Margaret Hodge

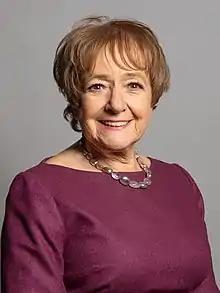
Official portrait, 2020

Margaret Eve Hodge, Baroness Hodge of Barking (formerly Watson; born 8 September 1944), is a British politician and life peer, who served as Member of Parliament (MP) for Barking from 1994 to 2024. A member of the Labour Party, she was previously Leader of Islington London Borough Council from 1982 to 1992. She has held a number of ministerial roles and served as chair of the Public Accounts Committee from 2010 to 2015.